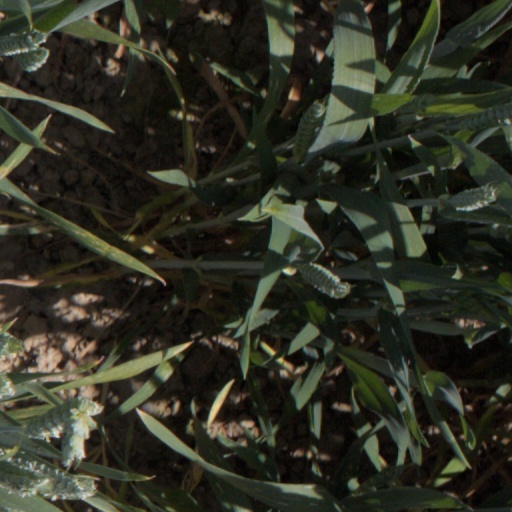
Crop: wheat